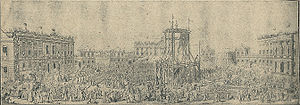
Amalienborg / Amalienborg Slotsplads
Salys rytterstatue af Frederik 5. opstilles på Amalienborg Slotsplads, 17. august 1768. Efter samtidig tegning.
Amalienborg er et slotsanlæg i Frederiksstaden i København og er hovedresidens for den danske monark.